Describe the emotion expressed in this image:  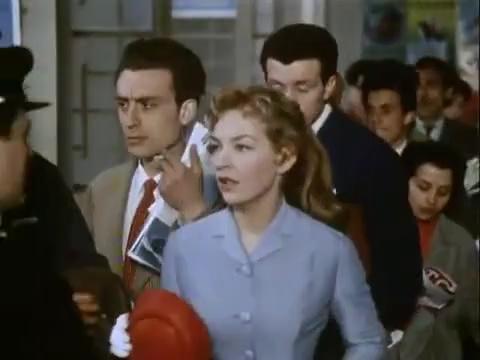
This person displays Pain, valence and arousal with low intensity.